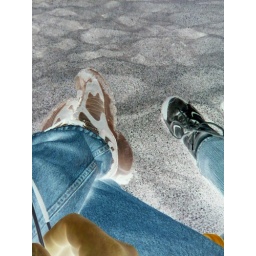
shoes in sand